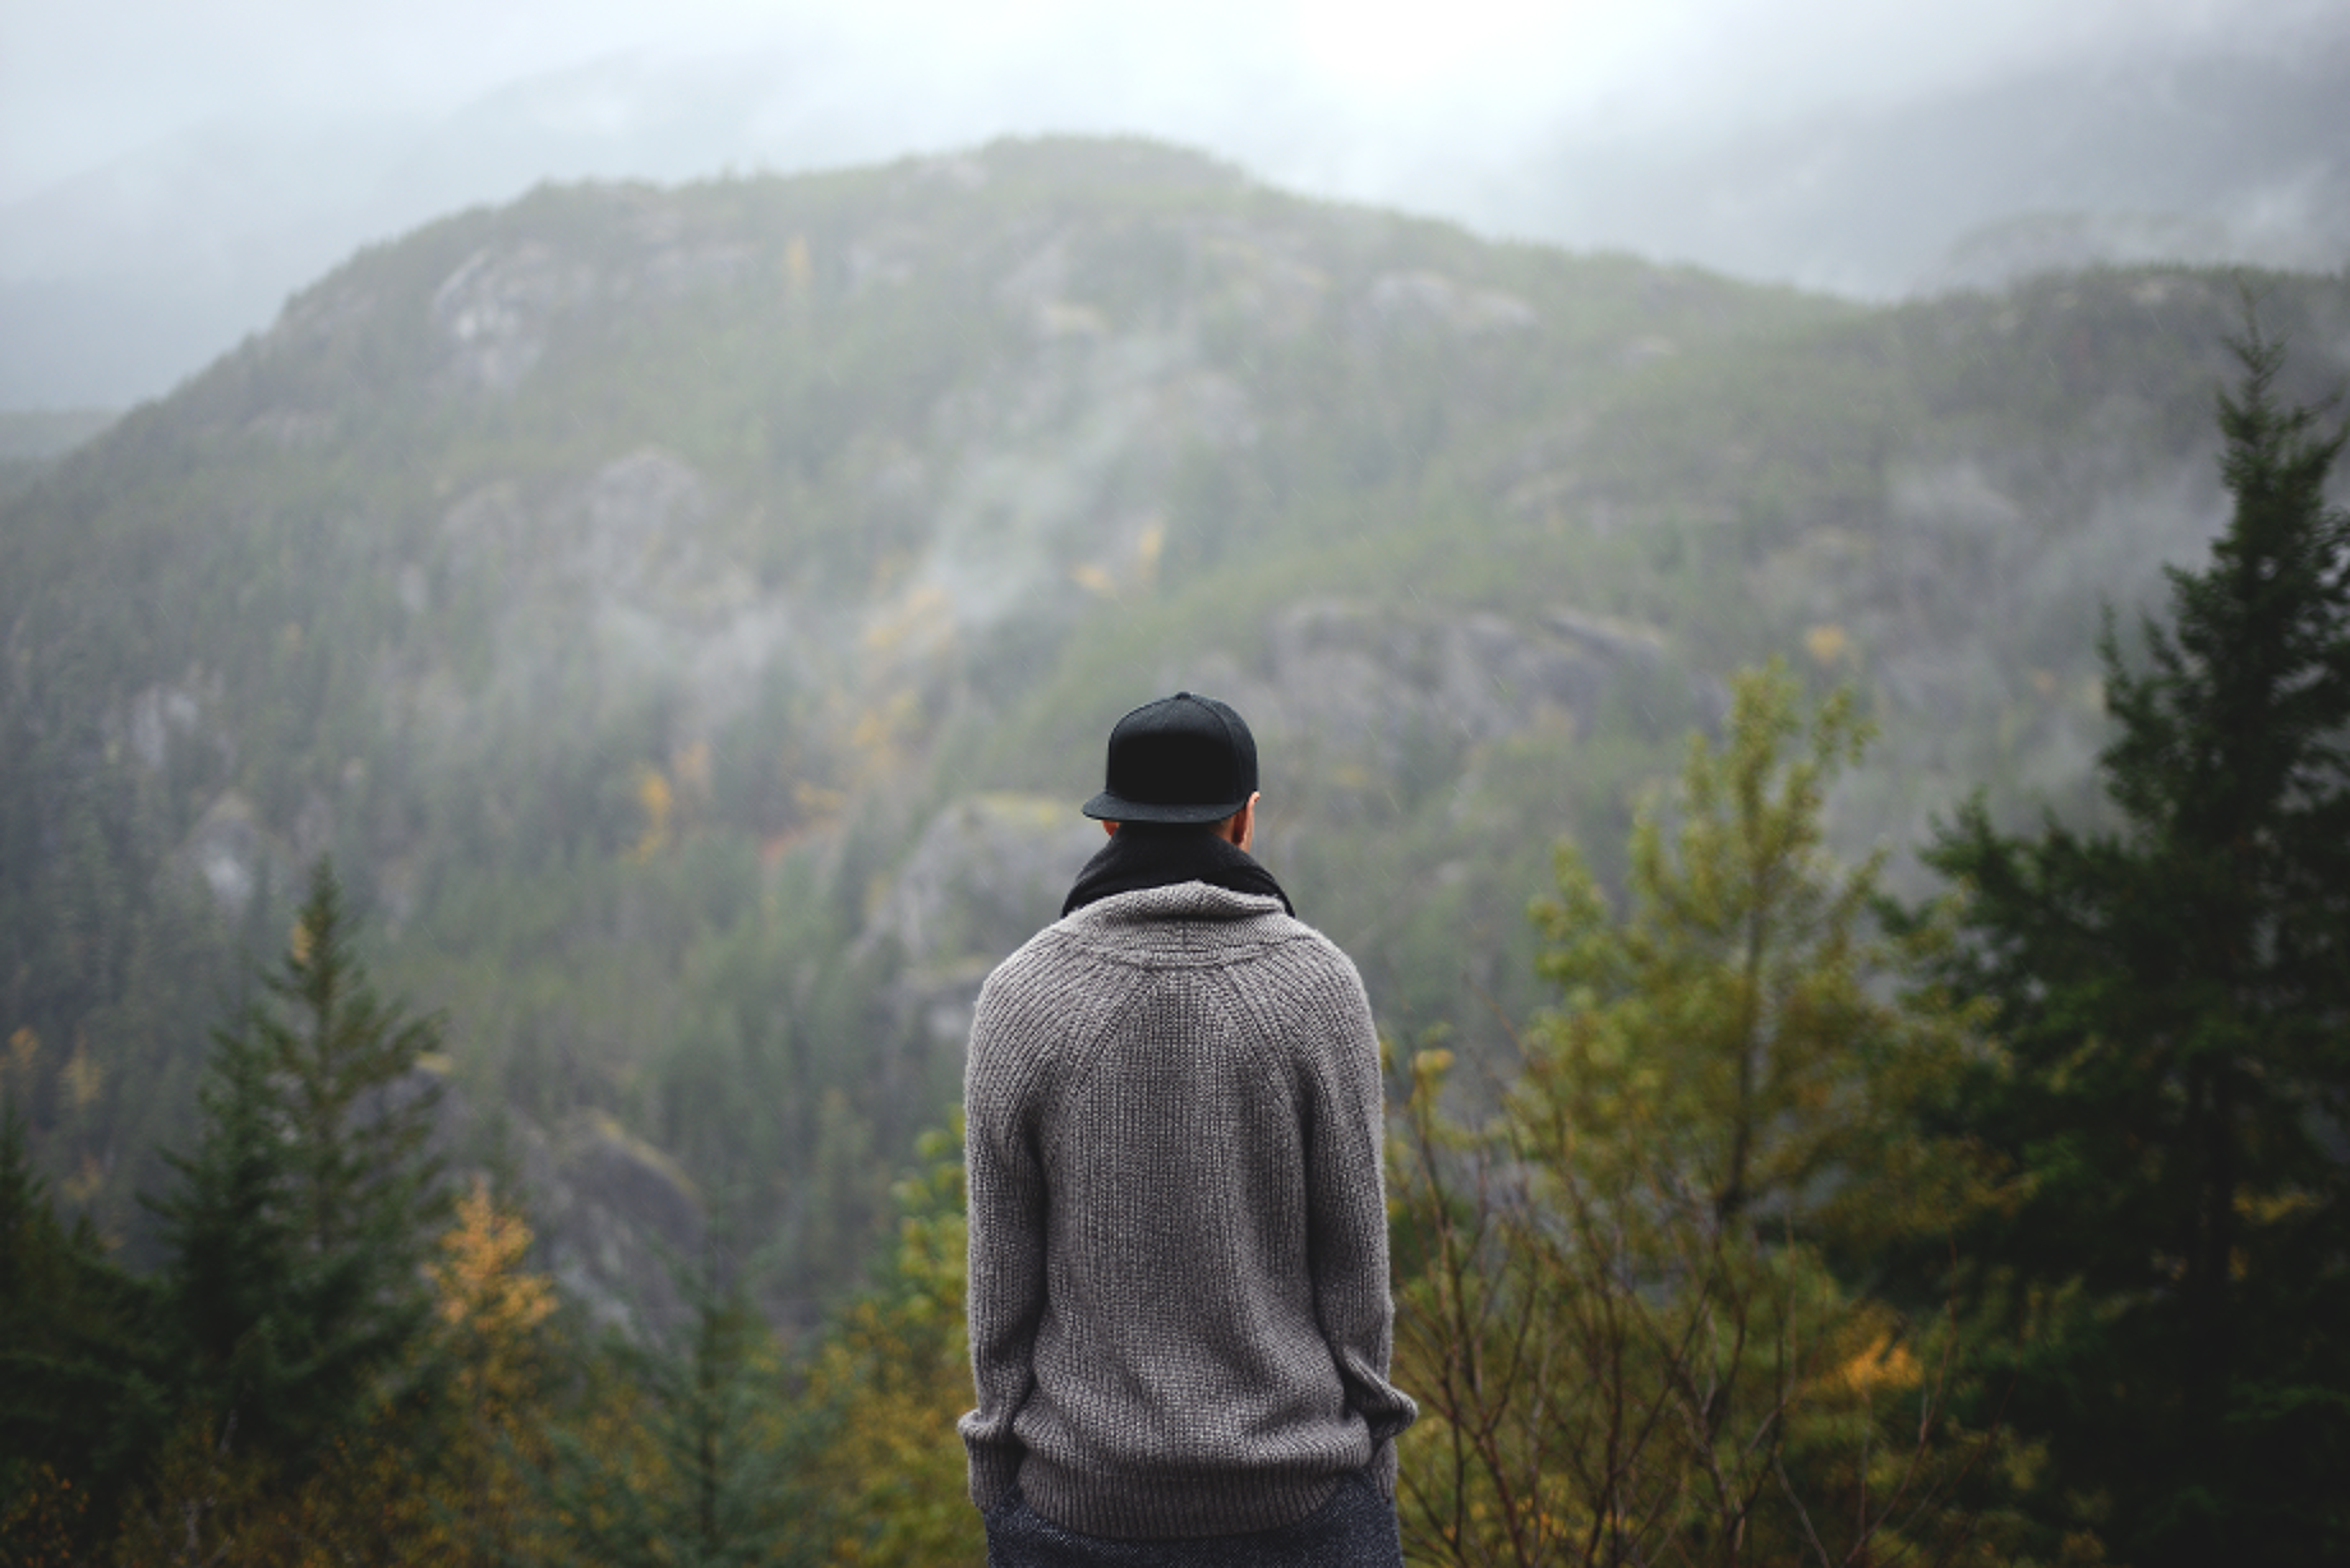
man, forest, wilderness, walking, mountain, cloud, fog, mist, hill, mountain range, male, weather, ridge, atmospheric phenomenon, mountainous landforms